Warfare in pre-colonial Philippines

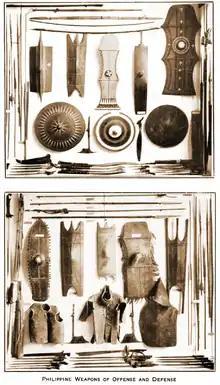
Armors and shields in the Philippines

Shields were important defensive weapons in all lowland societies of the Philippines. Visayan shields, "kalasag", were made of light, fibrous wood designed to enmesh any spear or dagger that penetrated its surface and to prevent their retrieval by the enemy. Shields were strengthened and decorated with an elaborate rattan binding on the front, which was also coated with a resin that turned rock-hard upon drying. These shields were generally 0.5 meters by 1.5 meters in size and, along with missile deflecting helmets, provided full body protection that was difficult to penetrate. Thus, it is not surprising that most of the raids that were successful in terms of taking captives and heads, were surprise ambushes that literally caught the enemy with their shields down.